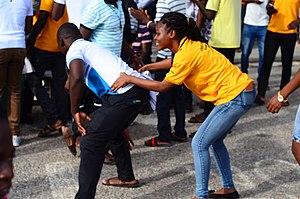
La culture du Ghana, pays d'Afrique de l'Ouest, concerne les pratiques culturelles observables de ses trente millions d'habitants et de sa diaspora.